Lill-Babs

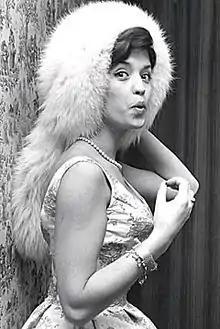
Lill-Babs in 1961

Barbro Margareta Svensson (9 March 1938 – 3 April 2018), known by her stage name Lill-Babs, was a Swedish singer, actress and television host. From the early 1950s until her death in 2018, she was one of Sweden's best-known and most popular singers. She represented Sweden in the 1961 Eurovision Song Contest in Cannes with the song "April, april". She was also well known for the song "Är du kär i mej ännu Klas-Göran?" ("Are You Still in Love with Me, Klas-Göran?").